German philosophy

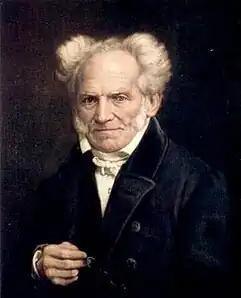
Arthur Schopenhauer, a German philosopher

Gottfried Wilhelm Leibniz (1646–1716) was both a philosopher and a mathematician who wrote primarily in Latin and French. Leibniz, along with René Descartes and Baruch Spinoza, was one of the three great 17th century advocates of rationalism. The work of Leibniz also anticipated modern logic and analytic philosophy, but his philosophy also looks back to the scholastic tradition, in which conclusions are produced by applying reason to first principles or a priori definitions rather than to empirical evidence.